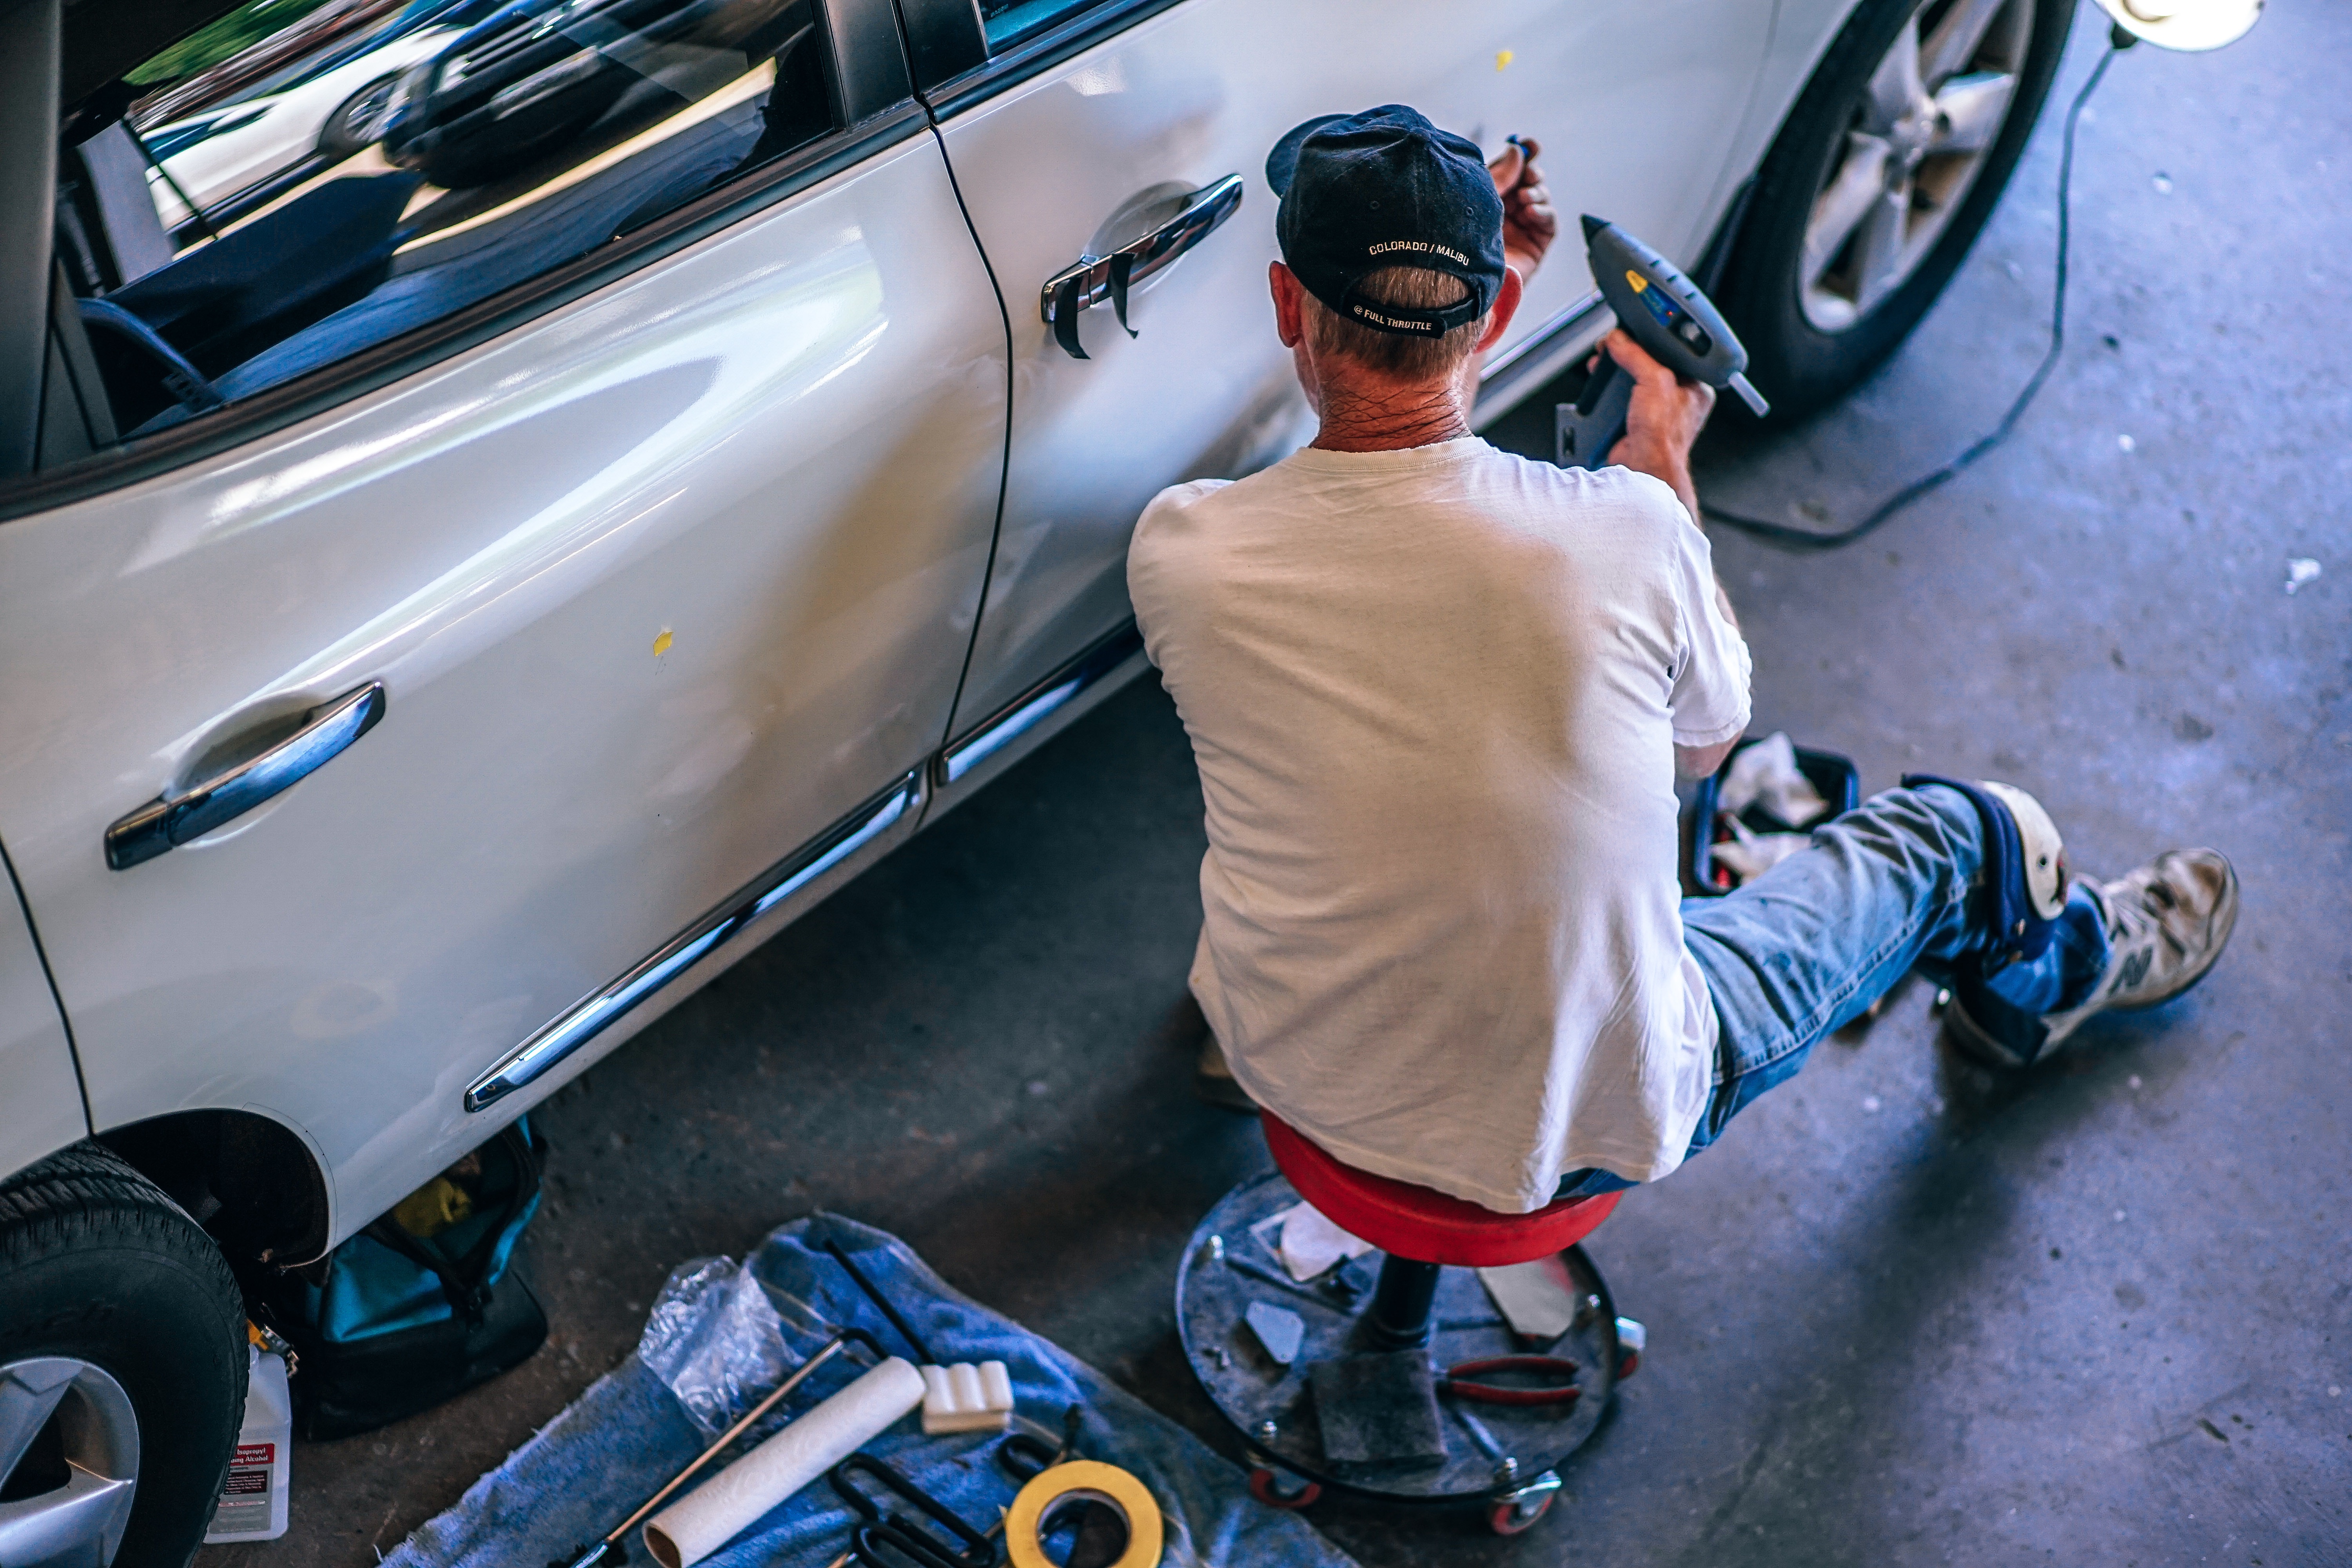
car, vehicle, motorcycle, land vehicle, automobile make